Question: Please indicate a possible affordance area of the boxing_punching_bag that can be used for punching
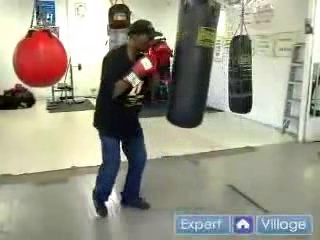
Answer: [167, 4, 215, 121]